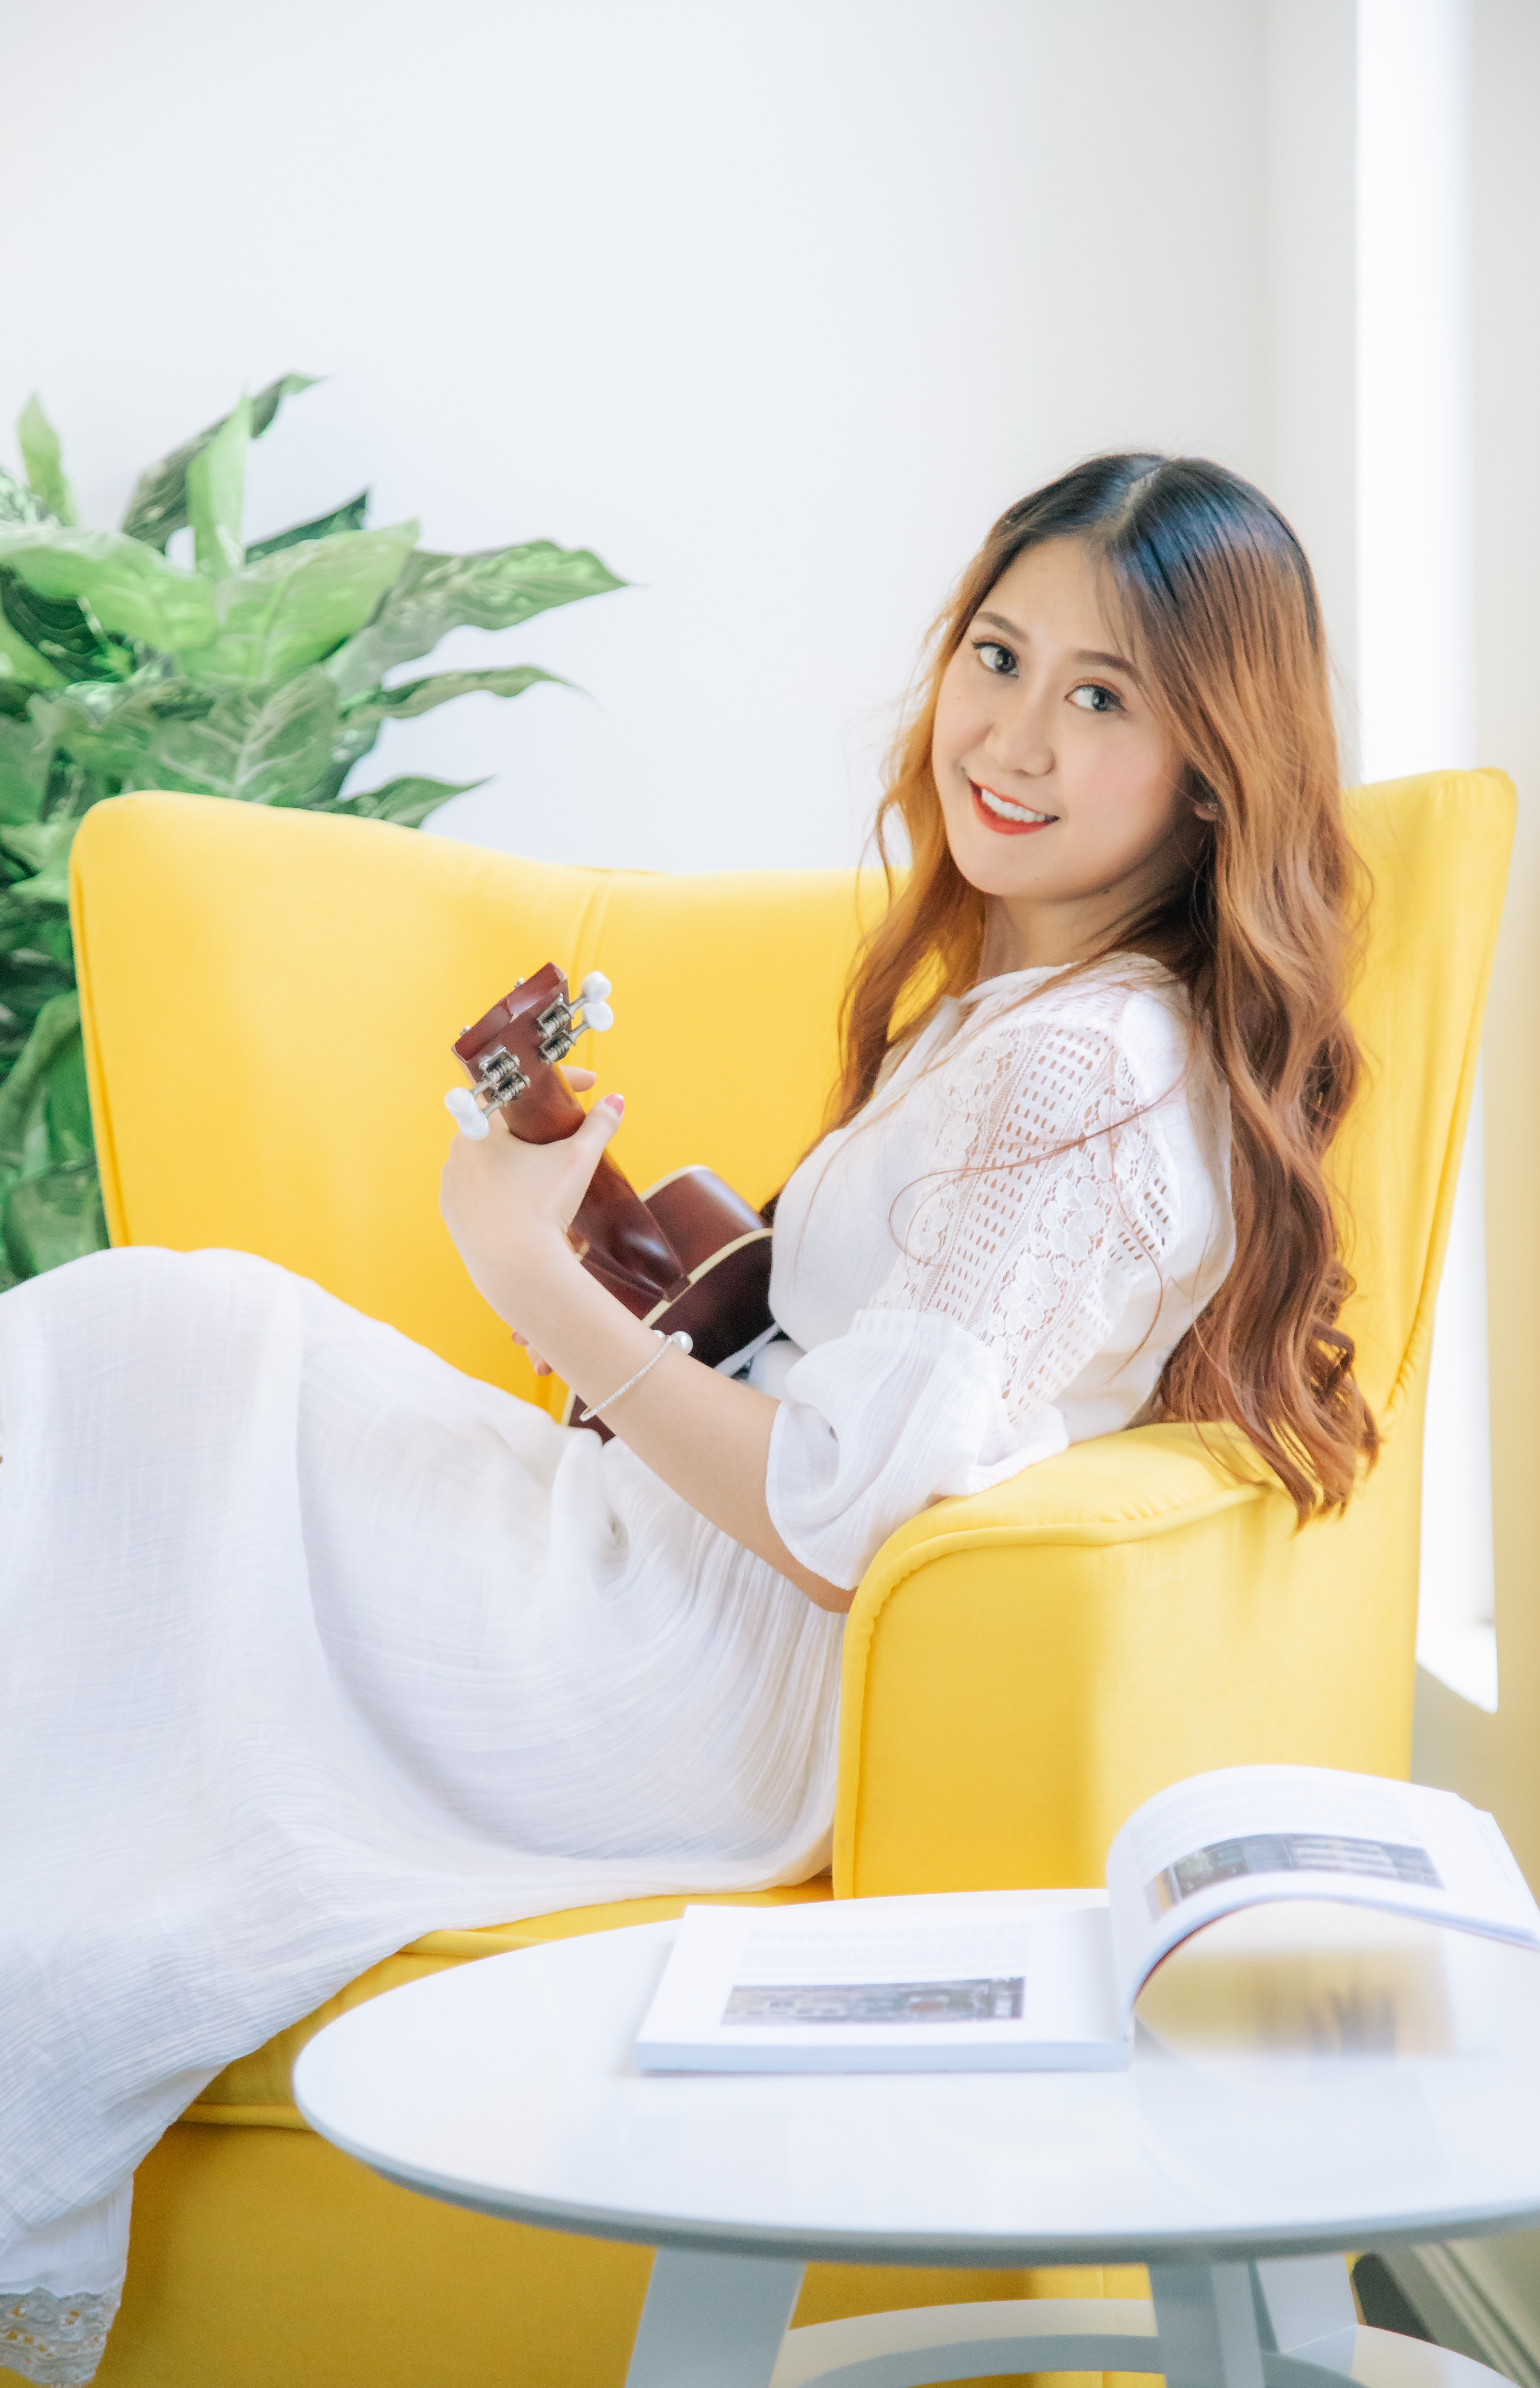
yellow, skin, sitting, electronic device, neck, furniture, table, gadget, happy, tableware, drinkware, reading